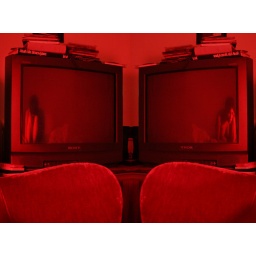
I haven't changed the colours, the original picture is all red since I only hade a red lamp in the room.